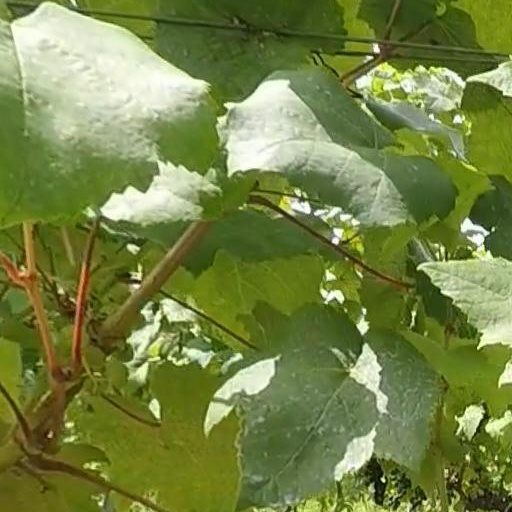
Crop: grape